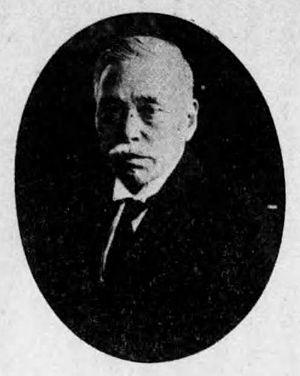
Takakusu Junjirō qui a souvent publié sous la signature « J. Takakusu », était un scientifique japonais spécialiste du bouddhisme, professeur émérite de l'Université impériale de Tokyo, membre l'Académie Impériale et un spécialiste reconnu du sanskrit.